Sir William Guise, 5th Baronet

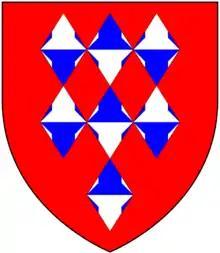
Arms of Guise: "Gules, seven lozenges conjoined vairé three, three and one"

Sir William Guise, 5th Baronet (1737 – 6 April 1783), was a British politician who accompanied Edward Gibbon on his Grand Tour of Italy and sat in the House of Commons between 1770 and 1783.